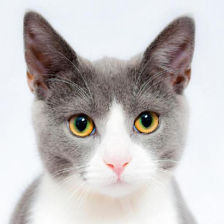
Label: animals